Crossley Motors

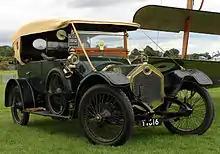
Crossley Model 15 (1912)

Crossley Motors was an English motor vehicle manufacturer based in Manchester, England. It produced approximately 19,000 cars from 1904 until 1938, 5,500 buses from 1926 until 1958, and 21,000 goods and military vehicles from 1914 to 1945.